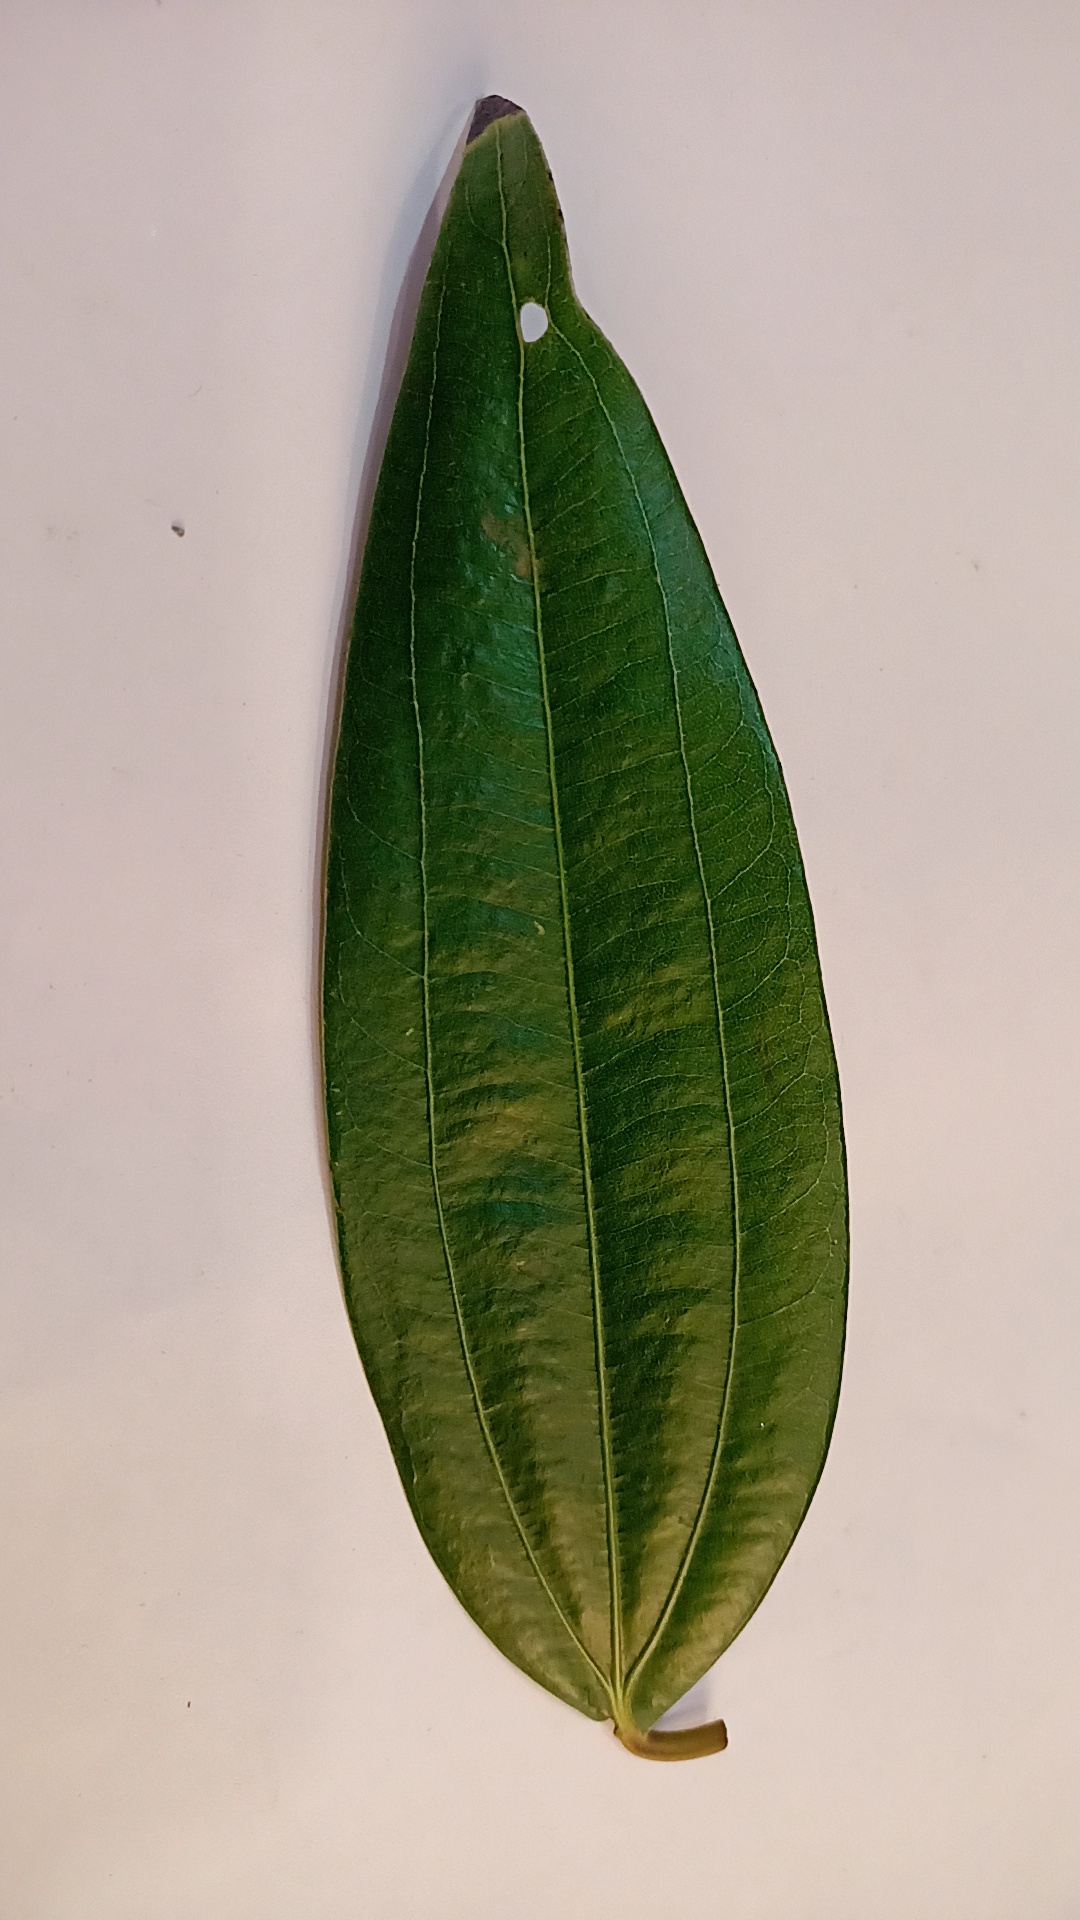
Label: Disease